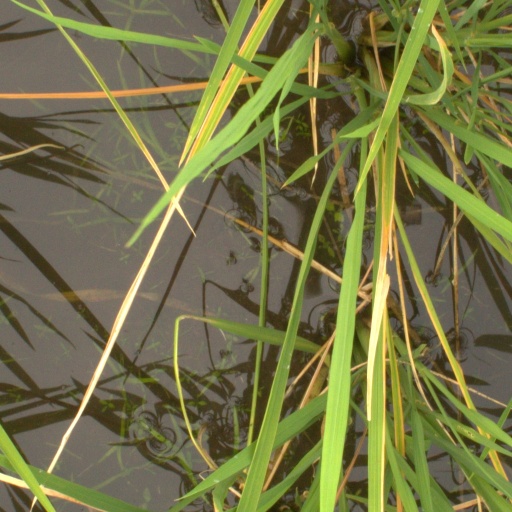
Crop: rice